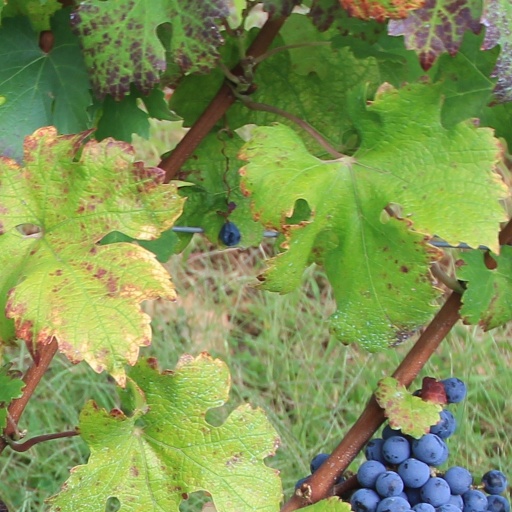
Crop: grape